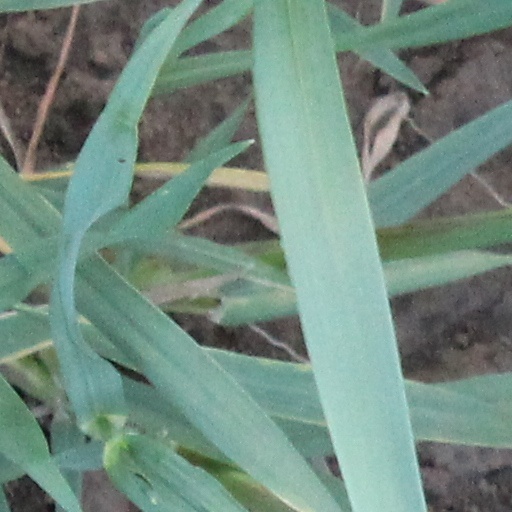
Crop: wheat